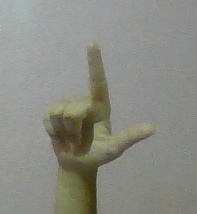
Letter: laam